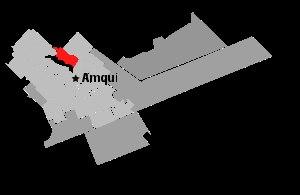
La seigneurie du Lac-Matapédia est un territoire forestier situé sur la rive nord du lac Matapédia dans la vallée de la Matapédia dans l'Est du Québec. La seigneurie est actuellement sous un contrat d'approvisionnement et d'aménagement forestier avec le ministère des Ressources naturelles et de la Faune du Québec. Il s'agit également du parc régional de la Seigneurie-du-Lac-Matapédia sur une partie de son territoire.